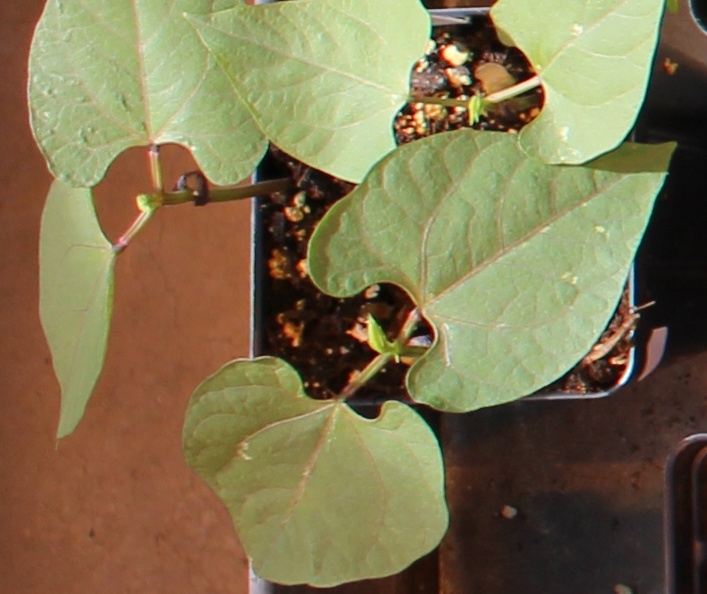
Label: Blackbean